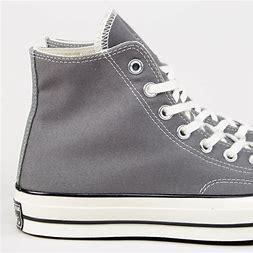
Brand: Converse
Model: Chuck Taylor All Star 70 Hi